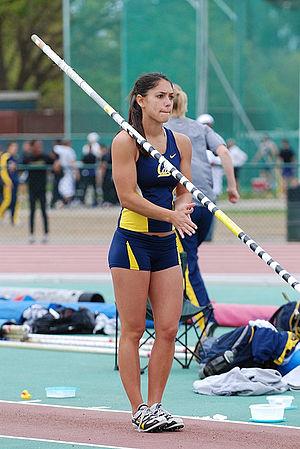
Allison Stokke est une athlète américaine, spécialiste du saut à la perche, née le 22 mars 1989 à Newport Beach, en Californie. Phénomène Internet en raison de sa beauté physique qui lui a valu plus de notoriété que ses performances sportives, elle est également blogueuse.